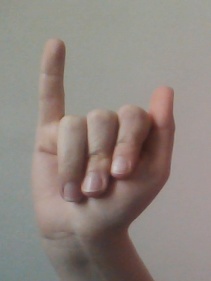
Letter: meem